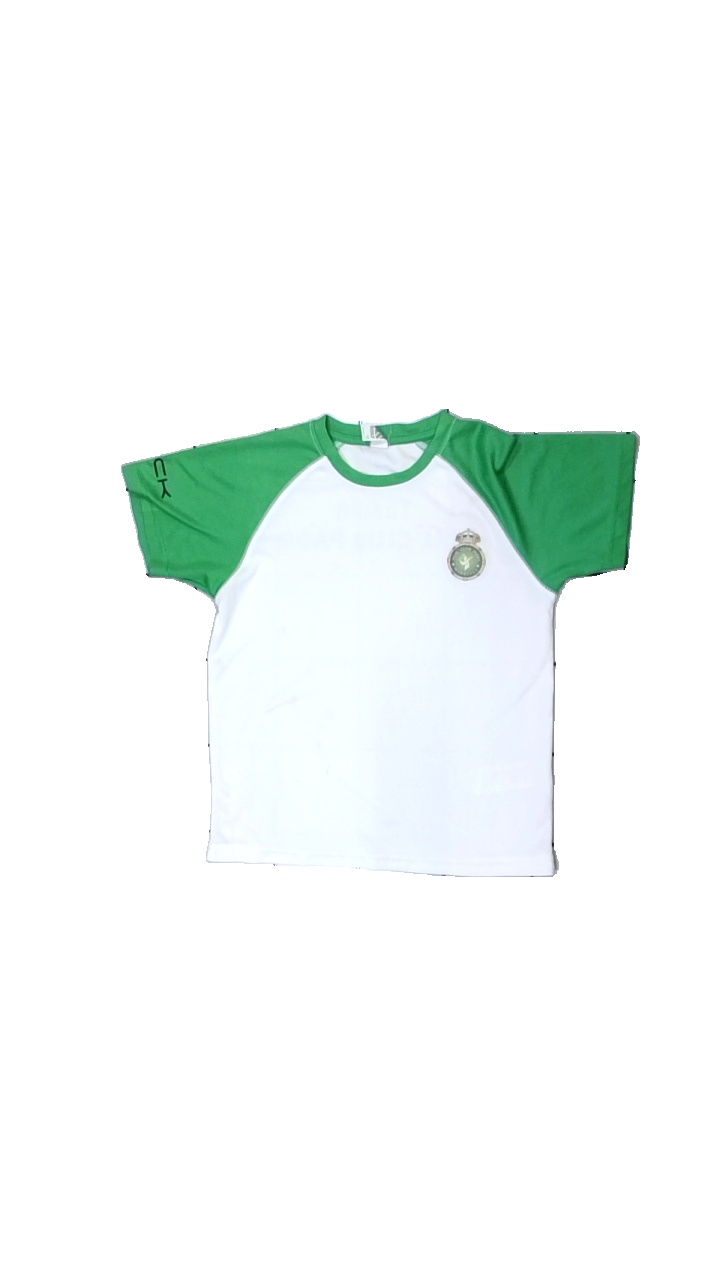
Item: T-shirt (Children)
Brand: Roly
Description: tränings t-shirt med reklam logga fram, några små fläckar över hela och någon lös tråd
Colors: White, Green, Black
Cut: Regular
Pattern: Logo print
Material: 100% polyester
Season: All
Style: Sports
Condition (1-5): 2
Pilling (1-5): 4
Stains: Minor
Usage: Export
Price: <50